Cultural Revolution

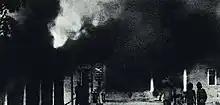
The Embassy of China, Jakarta after being burned

Aesthetic principles emphasized during the Cultural Revolution included the "tall, big, complete," "red, bright, shining," and "the three prominences". According to the principle of the "three prominences," the good are more prominent than the bad, the very good are more prominent than the good, and the one outstanding figure is more prominent than the very good. Other stylistic principles of the Cultural Revolution included "tall, large, and full".